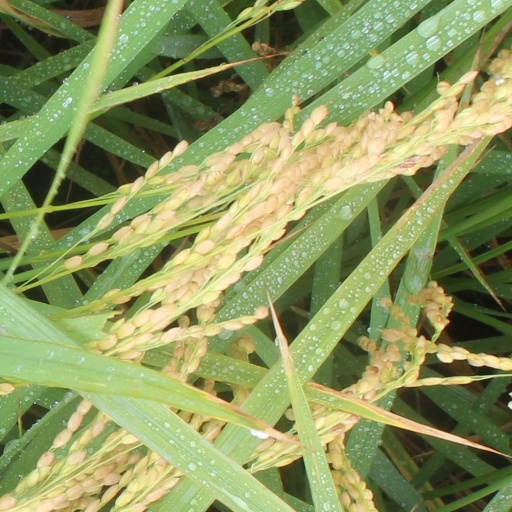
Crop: rice